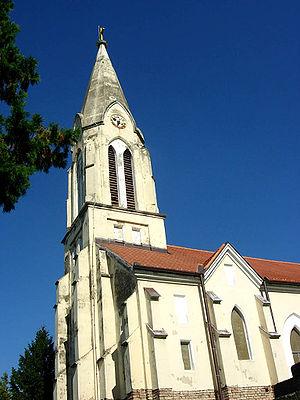
Jermenovci en serbe cyrillique : Јермeновци ; en hongrois : Űrményháza ; en allemand : Ürmenhausen est un village de Serbie situé dans la province autonome de ¨Voïvodine. Il fait partie de la municipalité de Plandište dans le district du Banat méridional. Au recensement de 2011, il comptait 907 habitants.
Le diocèse de Zrenjanin est un diocèse catholique de rite romain ; il est situé en Serbie. Son siège est situé à Zrenjanin, dans la province de Voïvodine. Il est actuellement administré par l'évêque László Német.